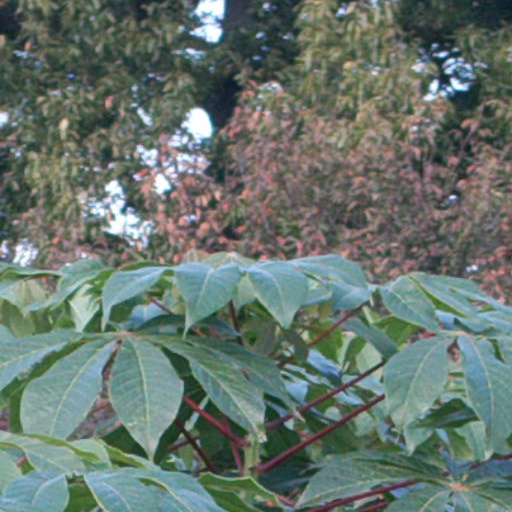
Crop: cassava